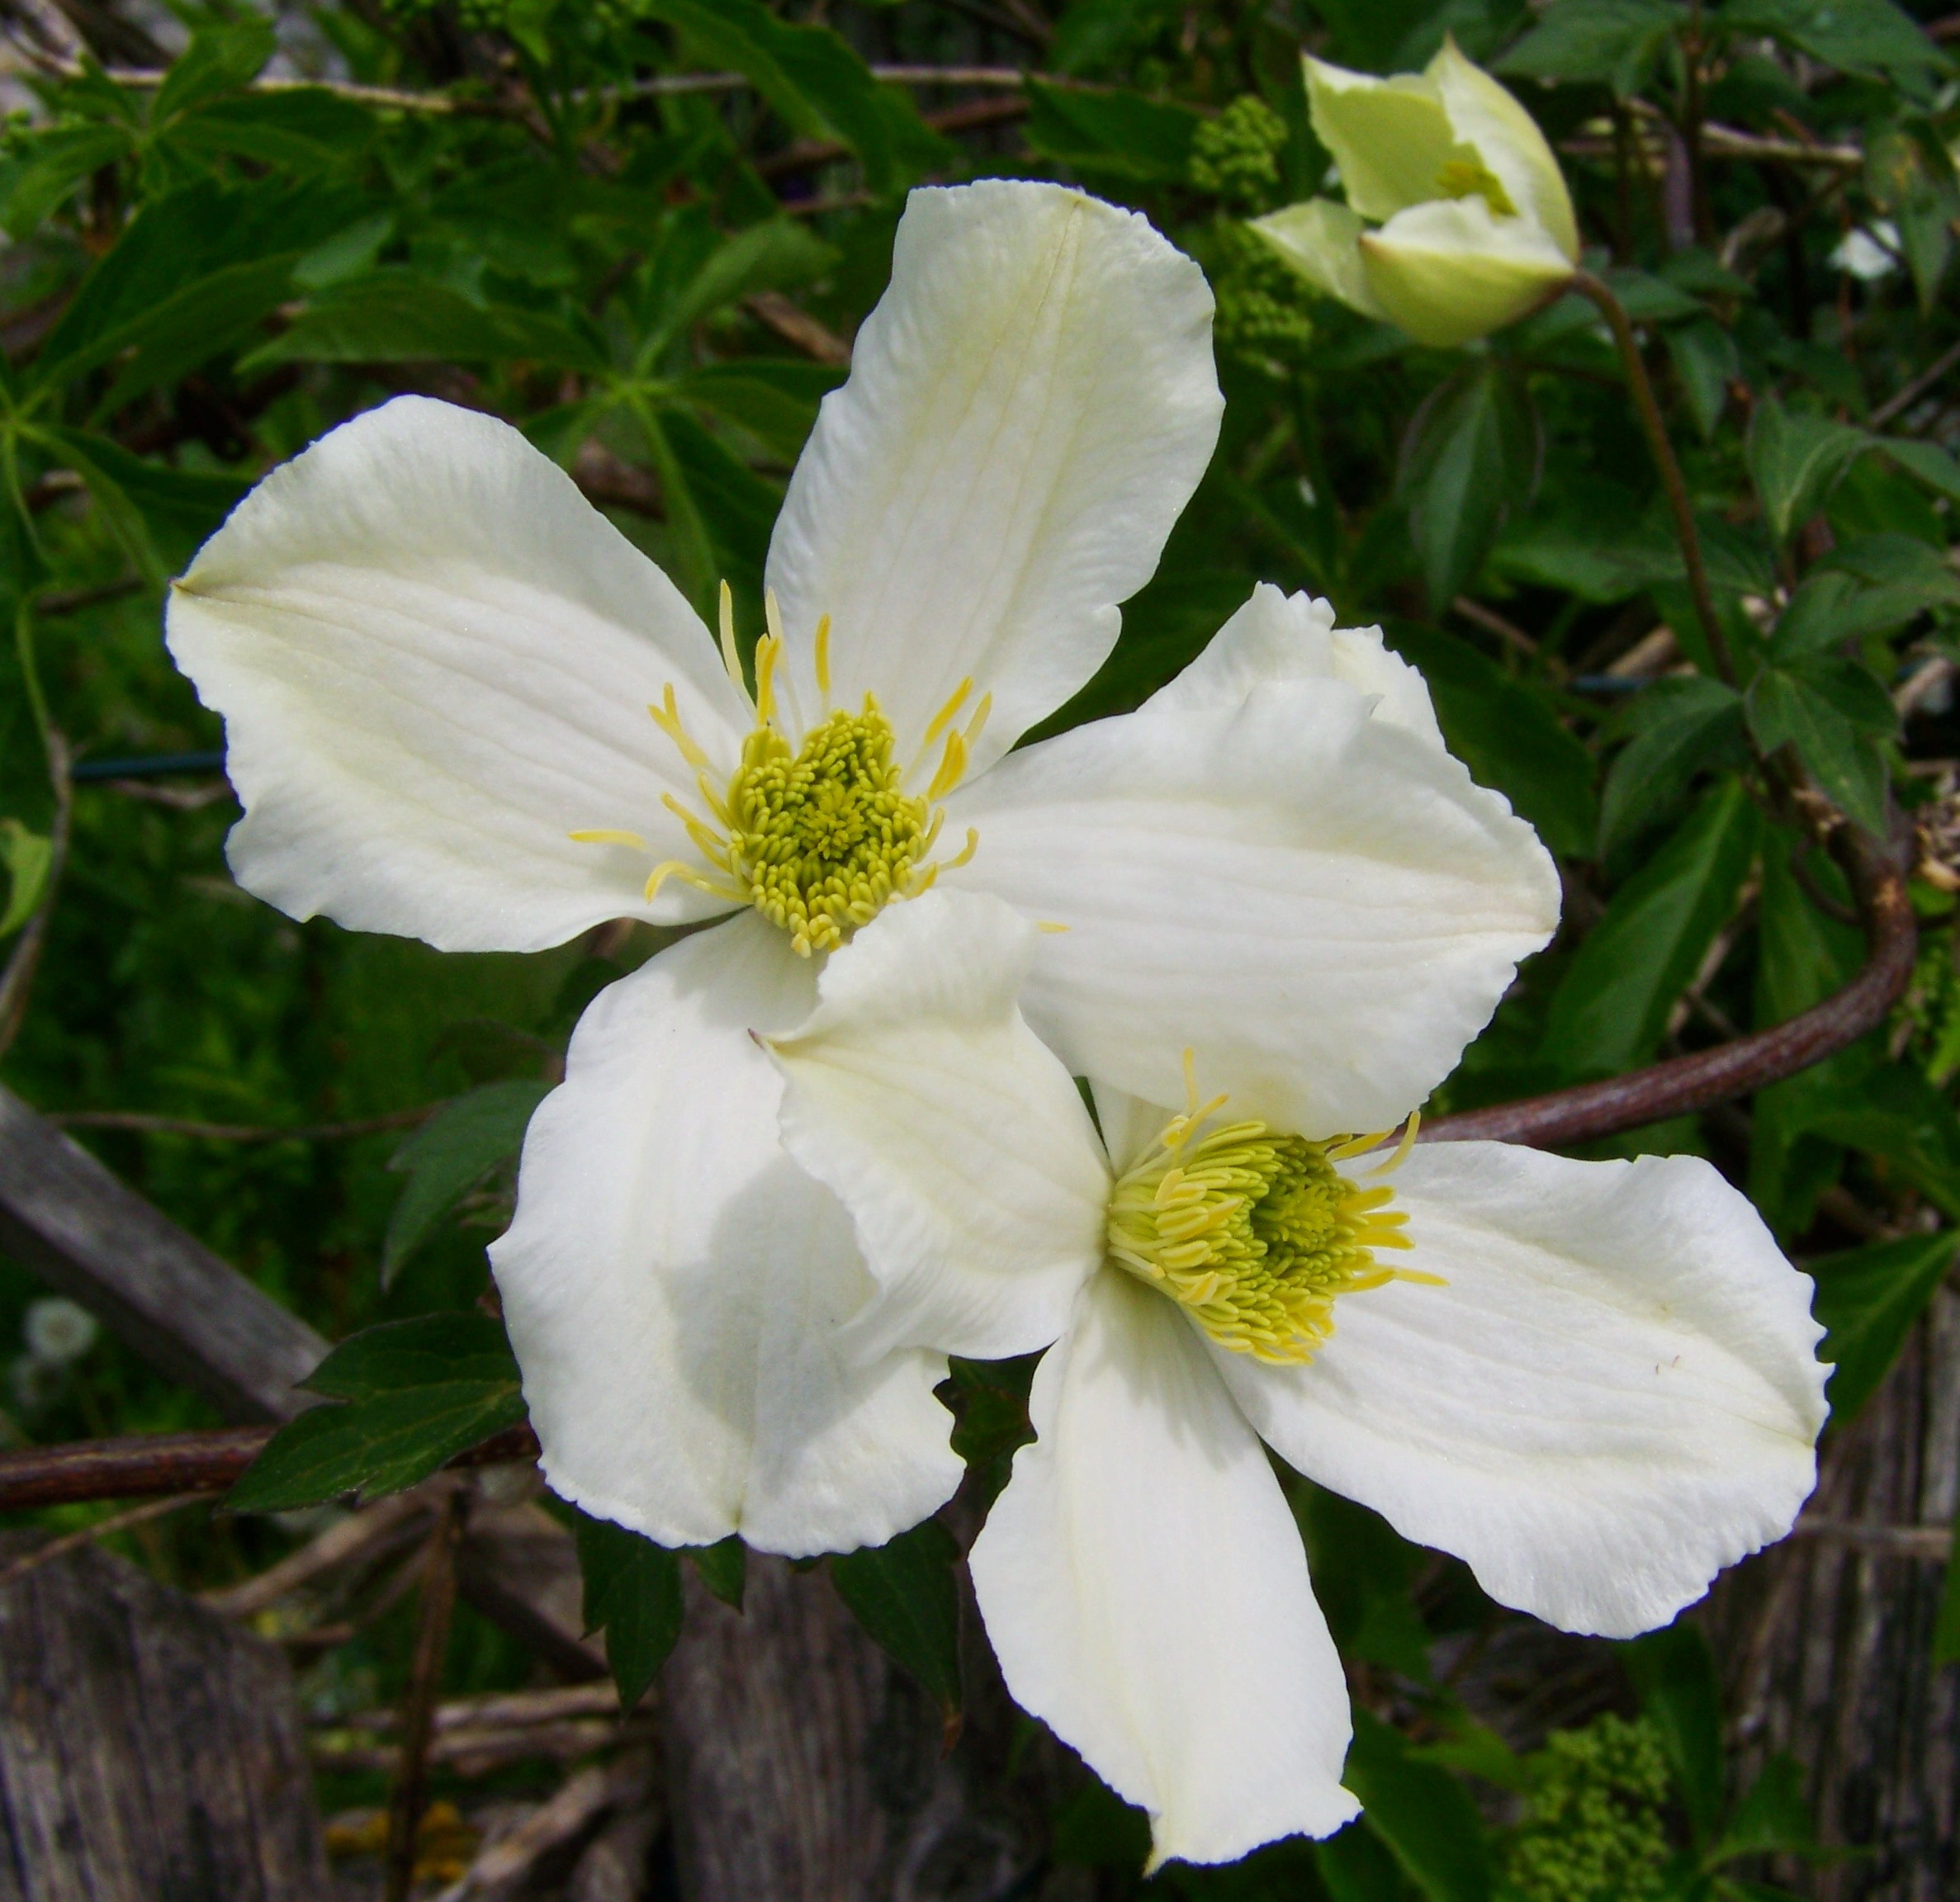
blossom, plant, flower, petal, botany, flora, wildflower, clematis, climbing plants, flowering plant, land plant, white clematis